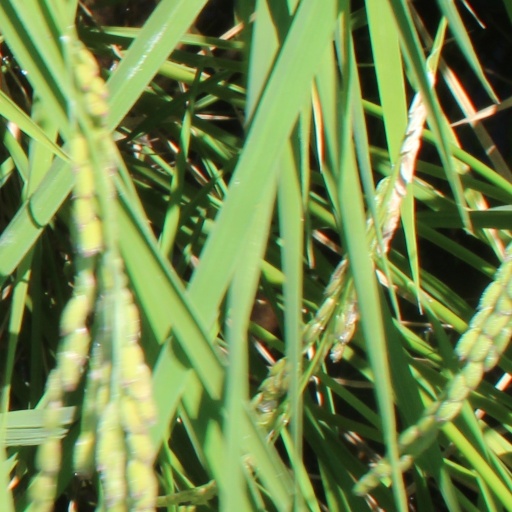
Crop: rice